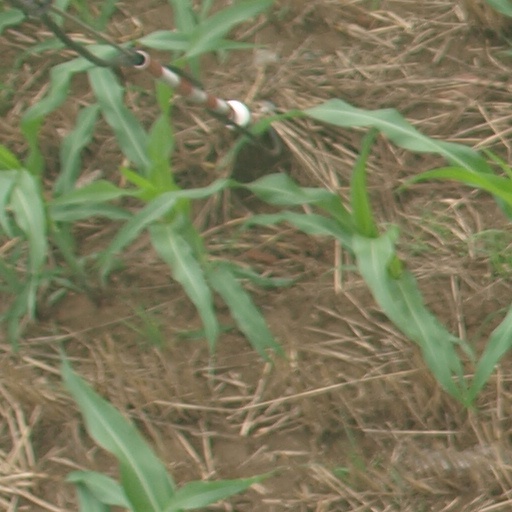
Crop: maize; corn